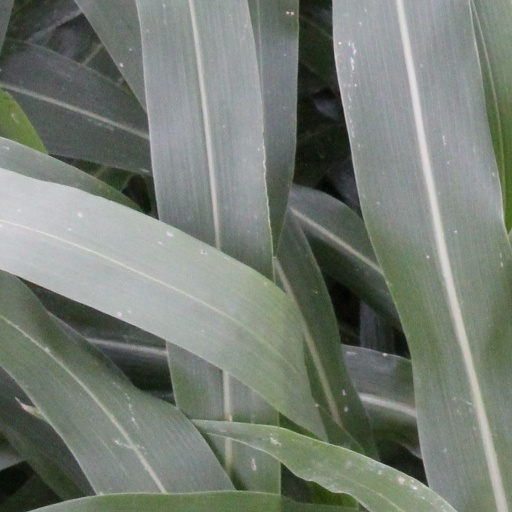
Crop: sorghum